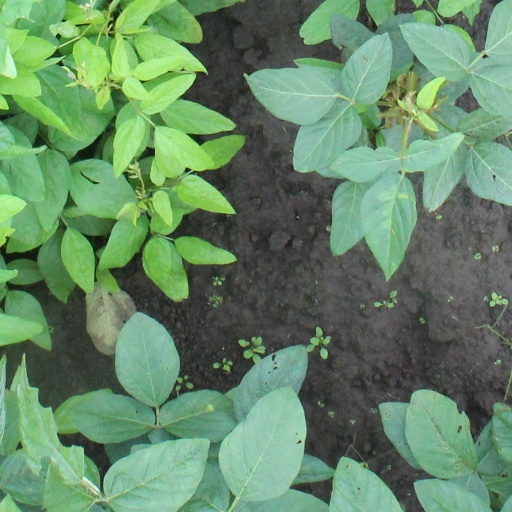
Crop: soybean